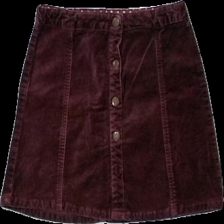
View: front
Type: Skirt
Category: Children
Brand: Not in the list
Brand text on label: manguun teens
Colors: Red, White, Brown
Material: 100% bomull
Pattern: Logo print
Cut: Tight
Size: 152
Season: All
Damage: luddig
Damage location: top center
Damage 2: luddig
Damage 2 location: middle center
Damage 3: luddig
Damage 3 location: middle center
Price range: <50
Recommended usage: Reuse
Description: kort kjol med bruna knappar